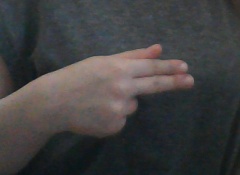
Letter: ghain